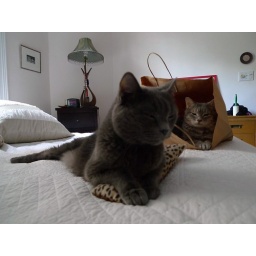
cat in a bag with sister